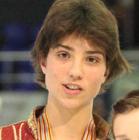
Age: 19